South Burnett Co-operative Dairy Association Factory

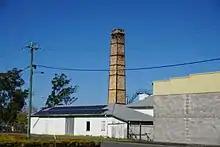
Chimney, 2019

The former Murgon Butter Factory stands to the corner of Macalister and McLucas Streets in the southern outskirts of Murgon, adjacent to the formation of the Kilkivan/Kingaroy railway line. The site is a complex of buildings and structures tightly assembled with the main entrance from Macalister Street arriving to a rectangular bitumen-paved yard from which the loading dock of the factory worked. The site is notable for the buildings and structures surviving from the various eras of the dairy processing business including the relocated former Tiaro Butter Factory, main building (1929), plant room, boiler shed and stack.